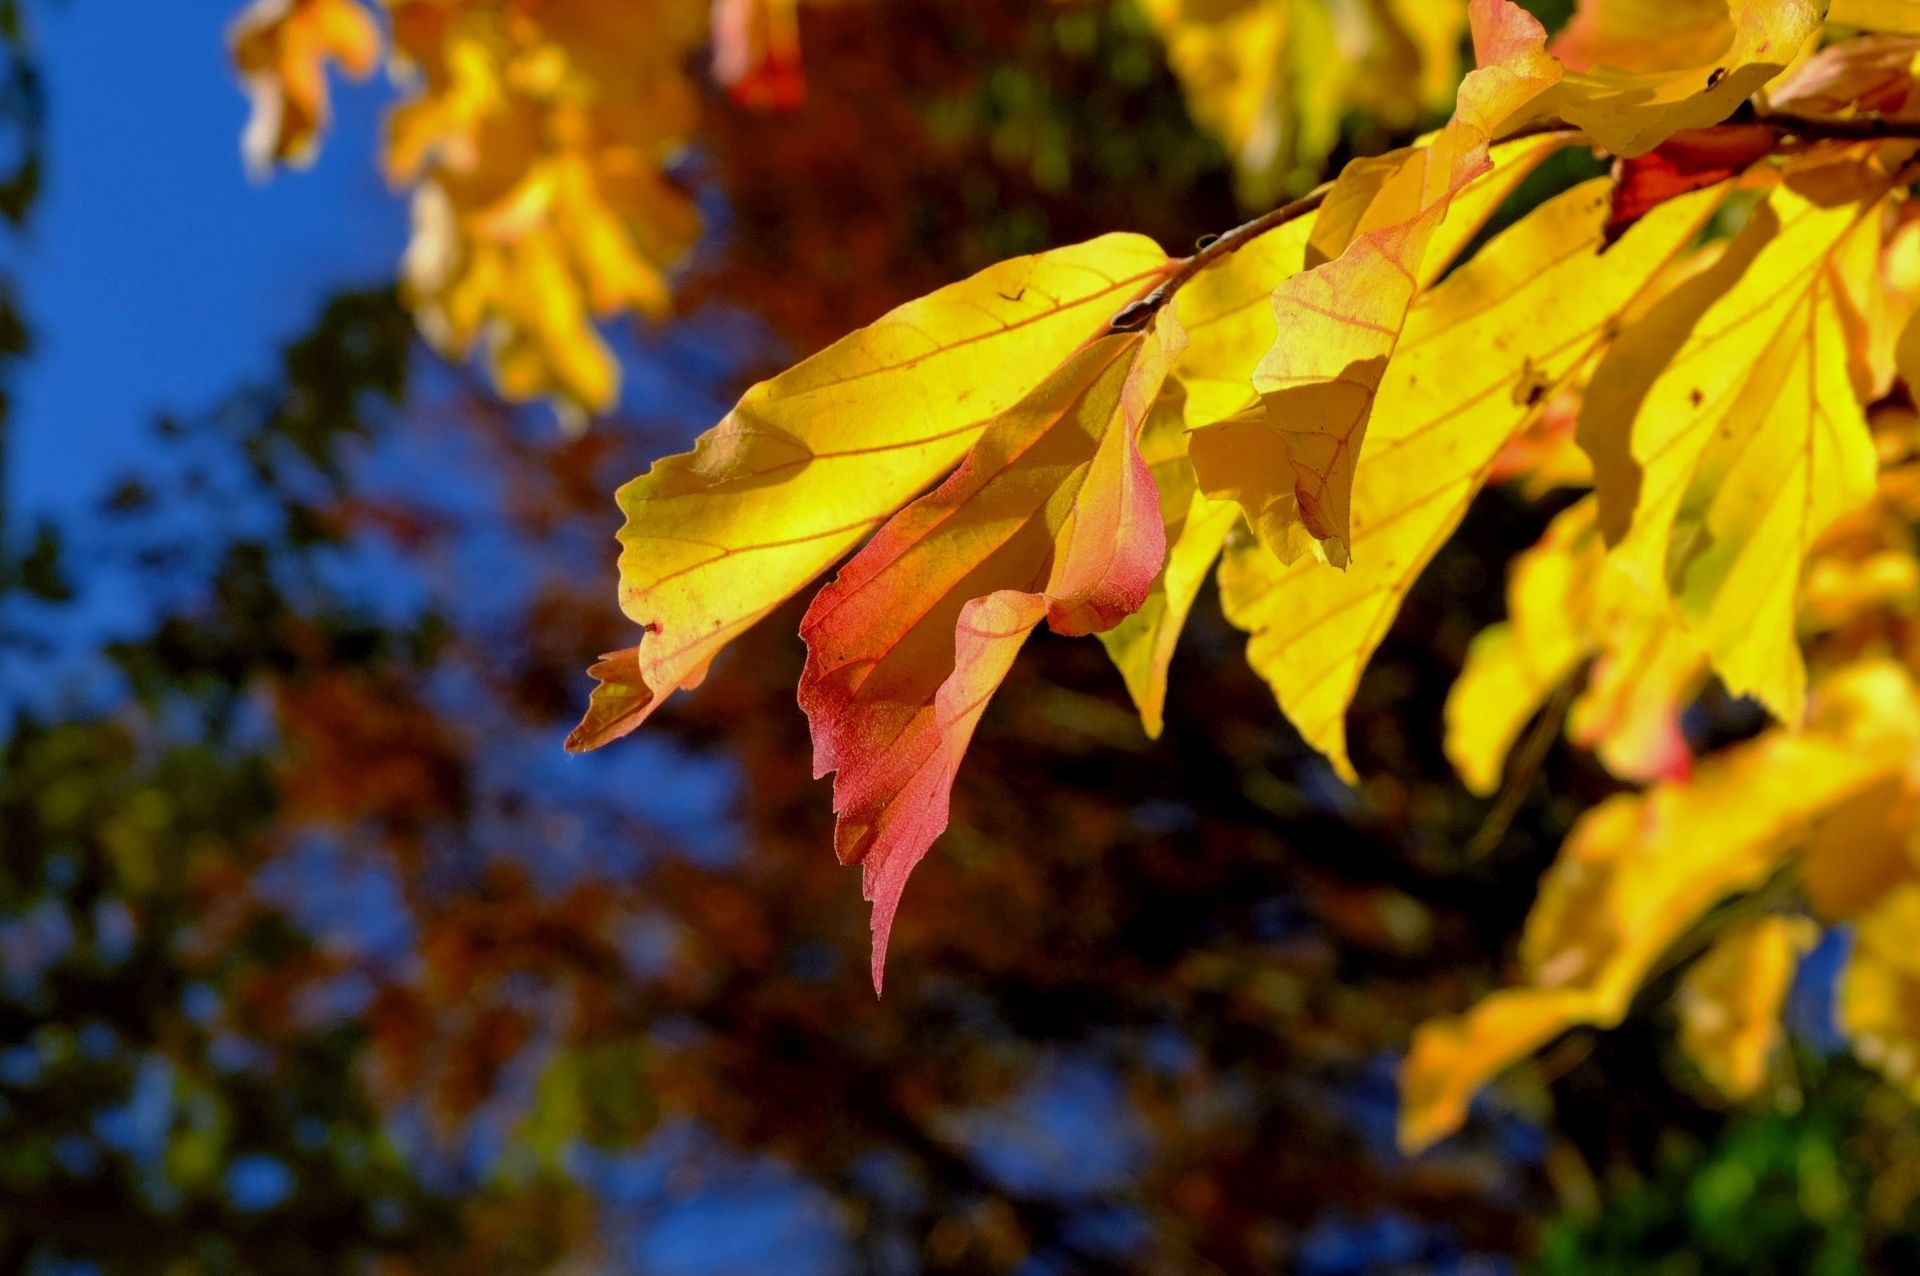
tree, nature, branch, plant, sunlight, leaf, flower, red, autumn, botany, yellow, flora, season, maple tree, maple leaf, leaves, deciduous, flowering plant, woody plant, land plant